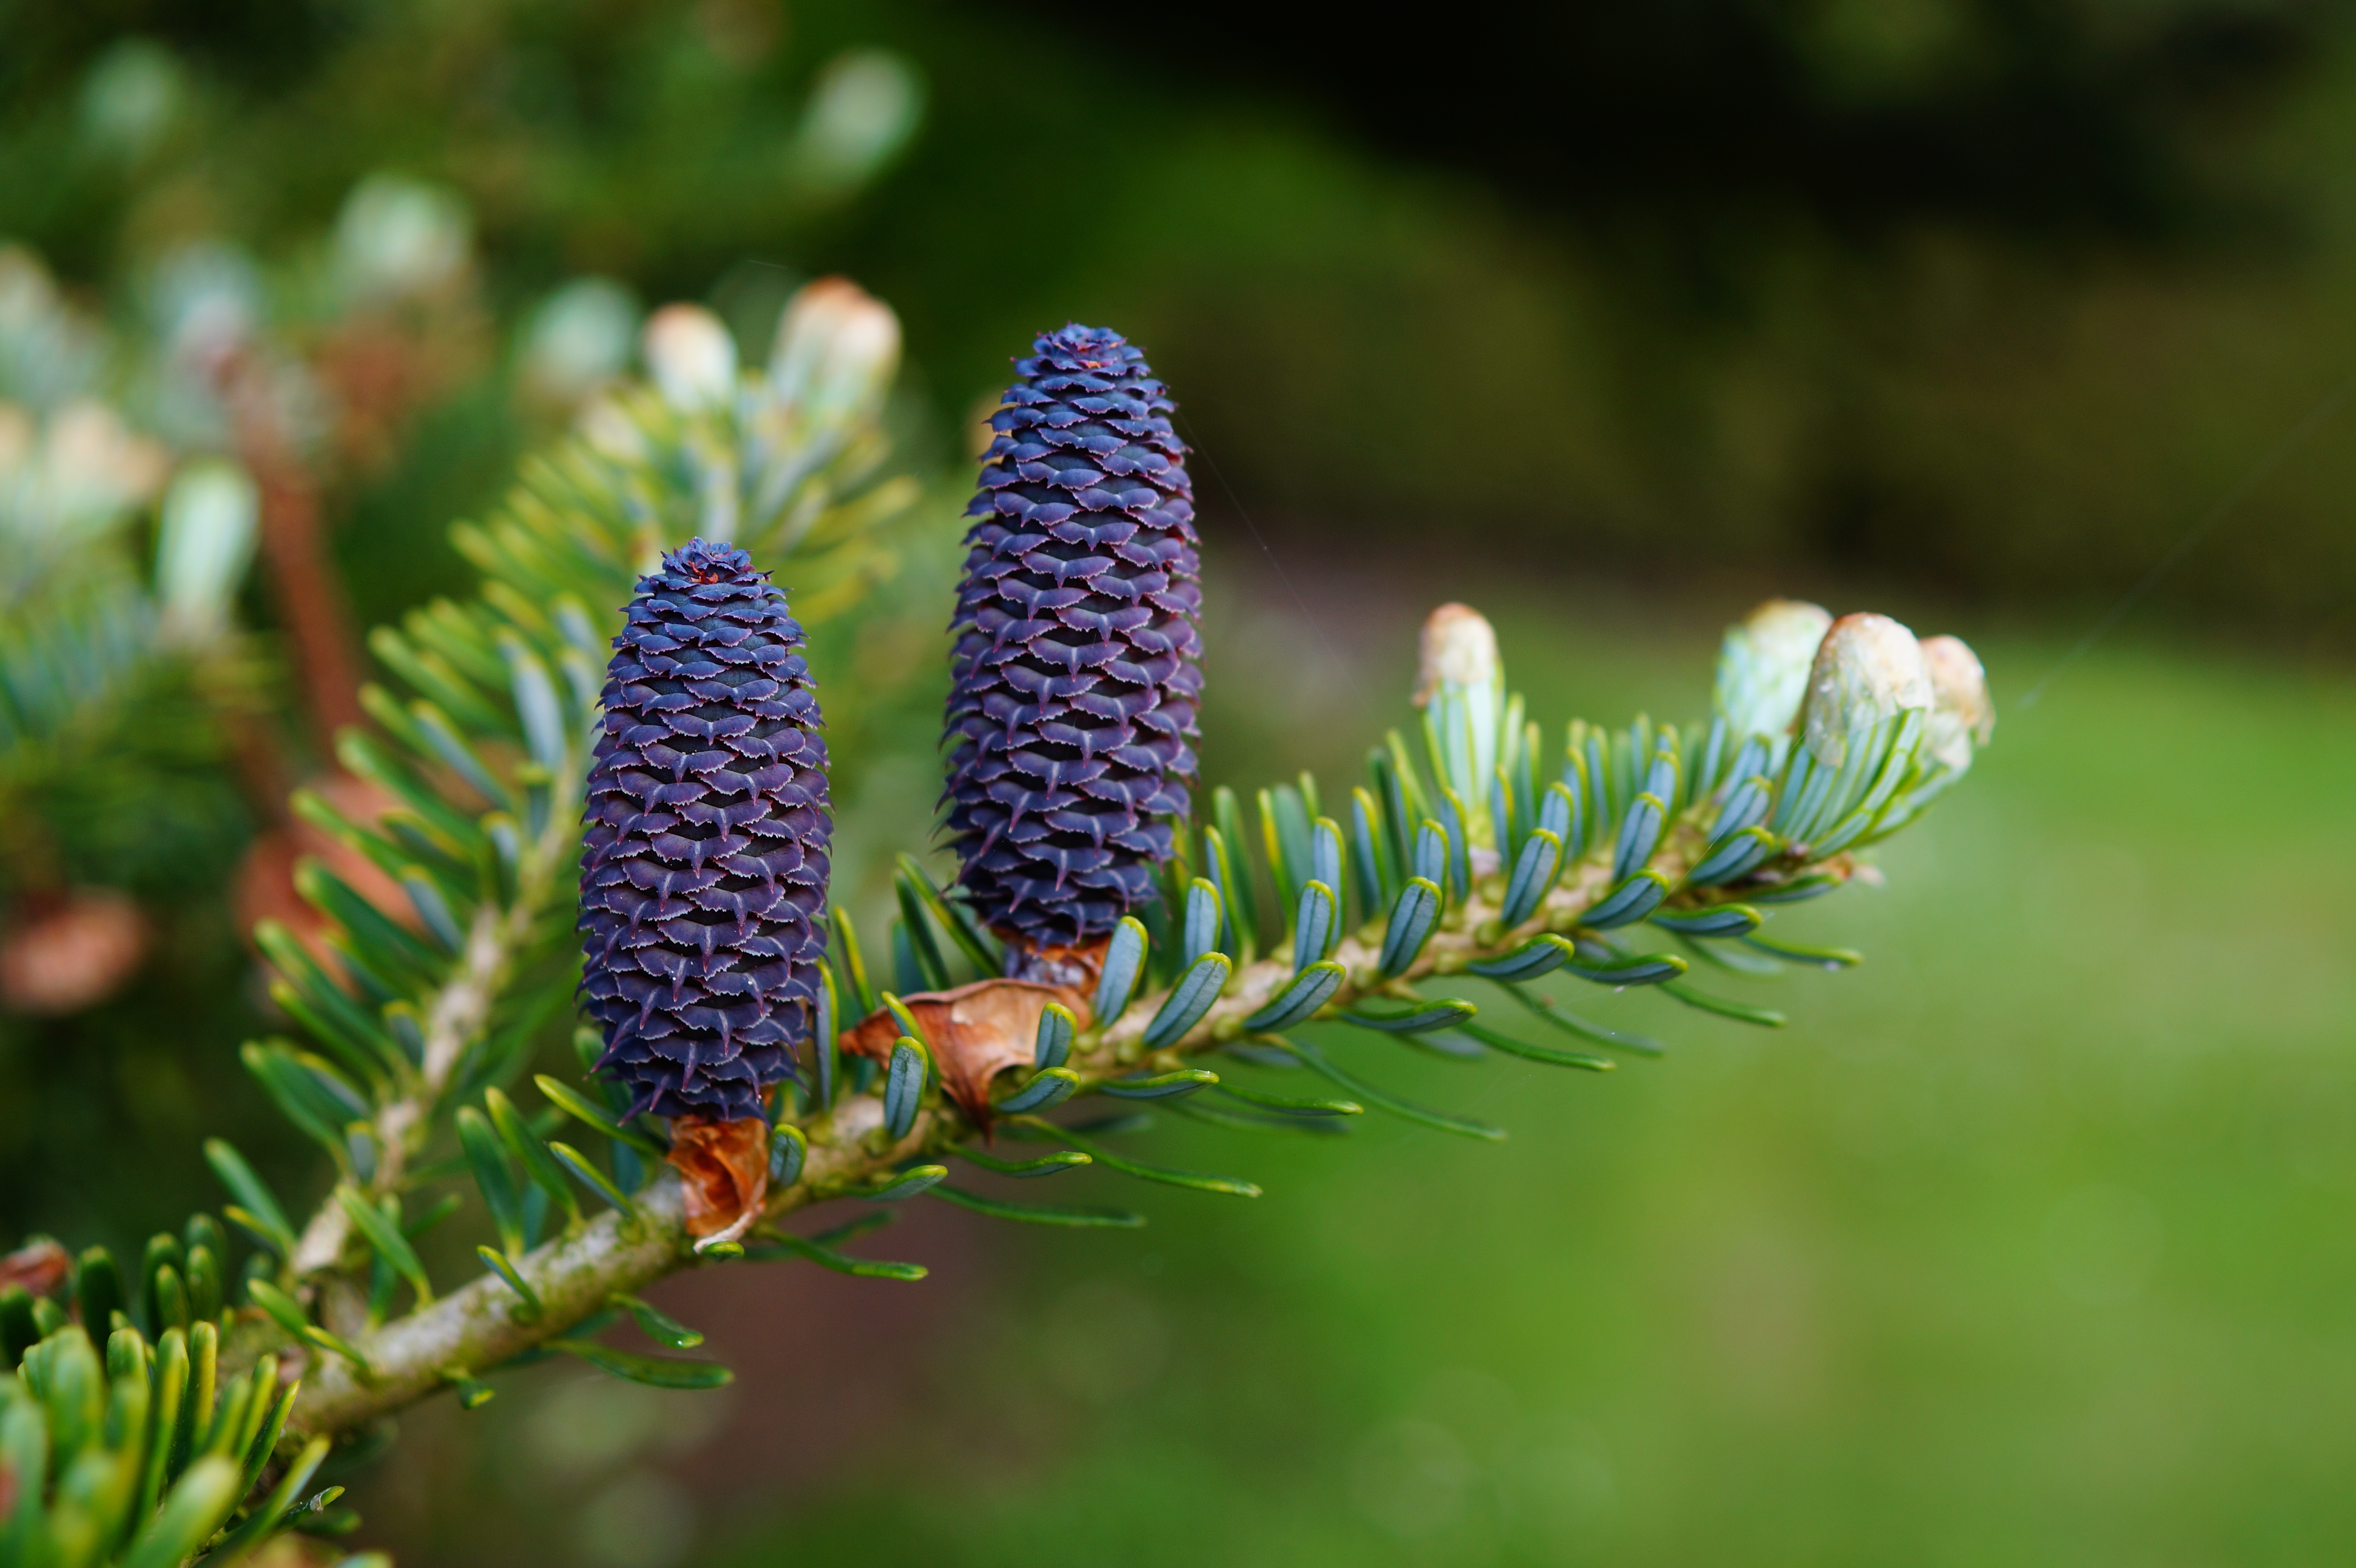
tree, nature, grass, branch, plant, photography, leaf, flower, green, botany, fir, flora, fauna, wildflower, close up, spruce, shrub, needles, pine cones, macro photography, immergr ner tree, tannenzweig, tap blue, plant stem, woody plant, land plant, thorns spines and prickles